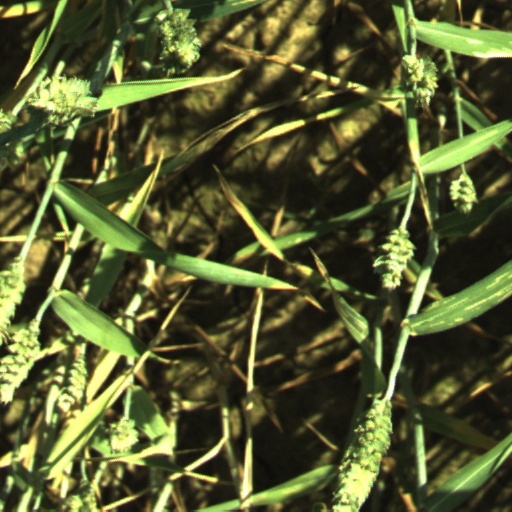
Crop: wheat